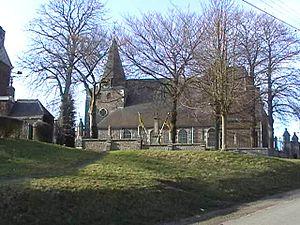
Eglise de Bilstain
Bilstain est une section de la ville belge de Limbourg, située actuellement en Région wallonne dans la province de Liège.